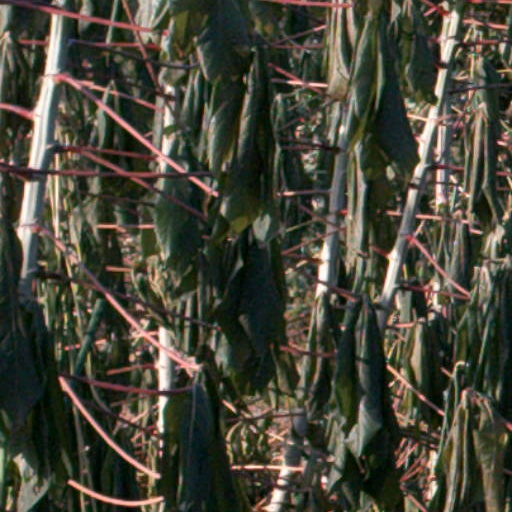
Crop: cassava